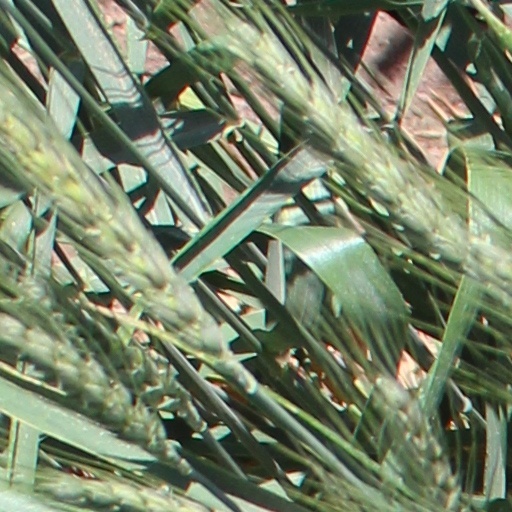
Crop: wheat